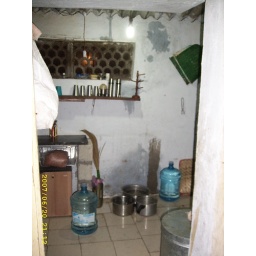
rain water harvesting in the kitchen